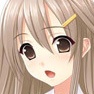
Portrait style: Anime Portrait